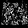
Label: Shirt